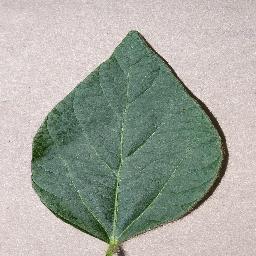
Label: Soybean___healthy